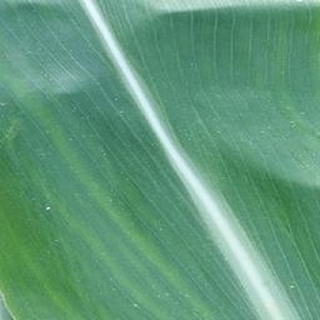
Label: healthy_corn